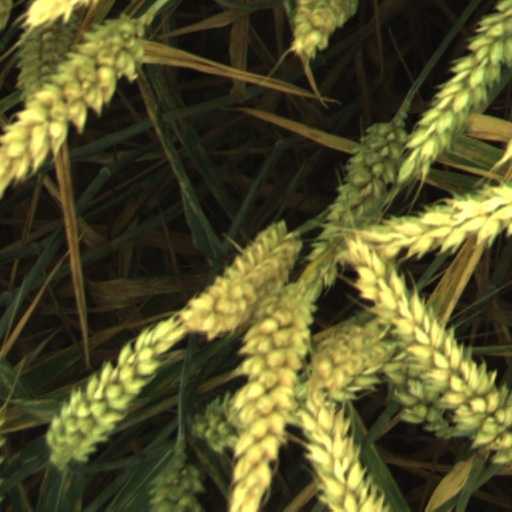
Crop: wheat